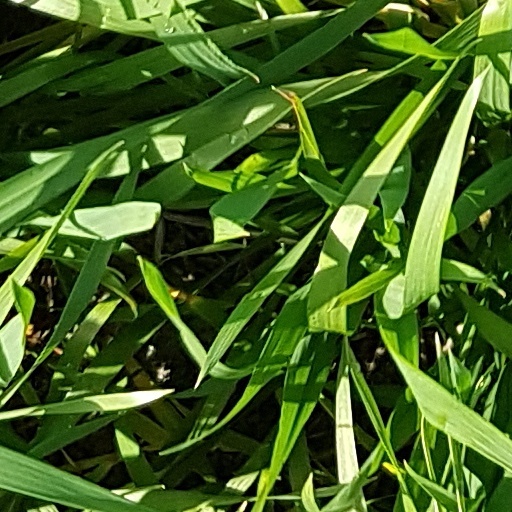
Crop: wheat